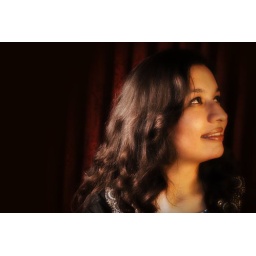
Strobist Info: a softbox at the right and a golden rflector at left......strobe triggered by minolta auto 200x